The Eternal Sea

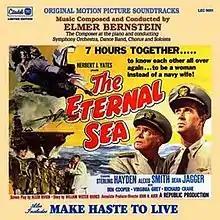
Film soundtrack LP

The Eternal Sea (aka The Admiral Hoskins Story) is a 1955 American biographical war film directed by John H. Auer and starring Sterling Hayden, Alexis Smith and Ben Cooper. The film follows the career of Captain John Hoskins, who loses his leg at the Battle of Leyte Gulf and resists attempts to retire him and continues his military service after learning to cope with his disability. He goes on to be promoted to admiral and commands an aircraft carrier during the Korean War.